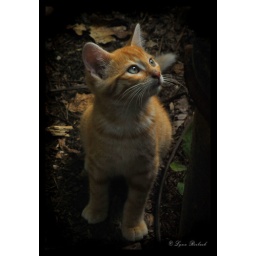
Somebody didn't want this little one, so they dropped-it-off. The kitty found shelter in our barn last week.